Paisley and Barrhead District Railway

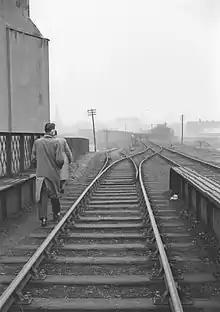
The closed high level line along a high wall to Paisley East is on the right, low level to the goods yard on the left

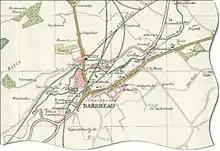
1923 map of central Barrhead showing the railway lines

Barrhead South station may never have been fully formed, although the goods yard was in use; it would have been a basic conventional two platform station, located close to the present-day Deanston Avenue. Barrhead (New) was a conventional two-platform station, but Dykebar was an island platform station. Paisley South was also a two-platform station. Ferguslie, Staneley and Dykebar were to be island platform stations forming passing points on the single line, but the loop at Staneley was never connected.